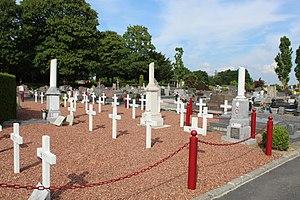
Carré militaire français.
Le Souvenir français est une association créée en 1887 qui garde le souvenir des soldats morts pour la France par l'entretien de tombes et de monuments commémoratifs.
Le « Carré militaire Français de Caudry » est un carré militaire de la Première Guerre mondiale et de la Seconde Guerre mondiale situé sur le territoire de la commune de Caudry, Nord.